Janet Marie Smith

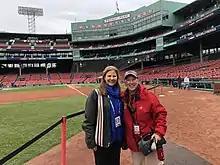

New concrete was poured and waterproofed throughout the ballpark. This was done in stages over the decade during the offseason, moving from section to section. In 2005, the entire field was replaced, and a new drainage system was installed. Elevators were also added so fans could access every floor on the park and additional stairs were built to make access and egress easier.